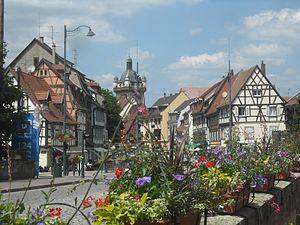
Pont sur l'Ill, Sélestat, Bas-Rhin, France.
Sélestat est une commune française, dans le département du Bas-Rhin, en Alsace.